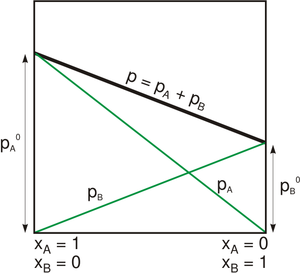
En physique, et plus particulièrement en thermodynamique, la loi de Raoult énonce que :
En chimie physique, et plus particulièrement en thermodynamique, la relation de Duhem-Margules, appelée également relation de Gibbs-Duhem-Margules ou équation de Duhem-Margules, lie les variations des pressions partielles d'une phase vapeur aux variations de la composition d'une phase liquide en équilibre à température constante.